Danielle LoPresti

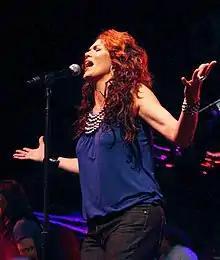
Danielle LoPresti on stage at San Diego IndieFest 2010

Danielle LoPresti (January 25, 1969) is an American musician, actress and activist. She is the lead singer of Danielle LoPresti and The Masses, an activist rock band out of San Diego, CA, and is the co-founder and producer of San Diego IndieFest.